Crumstone Irma

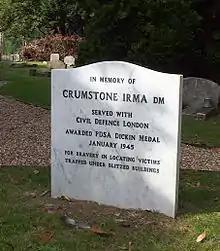
Irma's gravestone in Ilford

Irma was initially used as a messenger dog to relay messages when telephone lines were down. She was teamed with another dog from the same kennel, named Crumstone Psyche (commonly referred to as Psyche), and they were both retrained to become search and rescue dogs. The pair of dogs were handled by their owner, Mrs Margaret Griffin, and together the two dogs found 233 people, of which 21 were found alive.